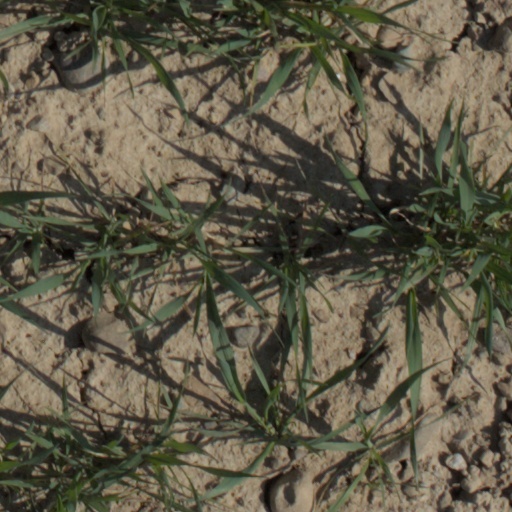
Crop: wheat